IMSA GT Championship

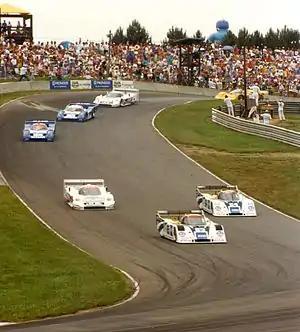
(front to rear) Tommy Kendall and Wayne Taylor (both driving an Intrepid RM-1) leads eventual winner Davy Jones (Jaguar XJR-16) and Chip Robinson, followed by Geoff Brabham (both in Nissan NPT-91), Raul Boesel (XJR-16) and James Weaver (Porsche 962) in the Nissan Grand Prix of Ohio, at Mid-Ohio Sports Car Course, 1991

IMSA GT was a sports car racing series organized by International Motor Sports Association. Races took place primarily in the United States and occasionally in Canada.